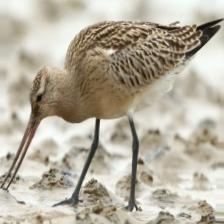
Species: BAR-TAILED GODWIT
Scientific name: LIMOSA LAPPONICA